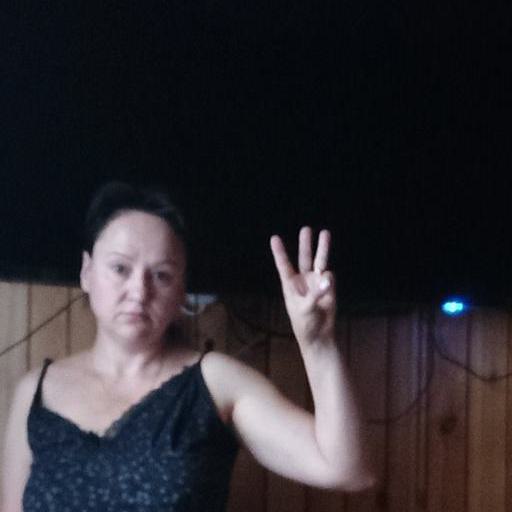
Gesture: three